Evadi Gola Vaadidhi

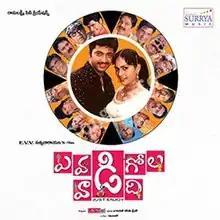

Evadi Gola Vaadidhi is a 2005 Telugu language comedy film directed by E.V.V. Satyanarayana. It stars Aryan Rajesh and Deepika supported by Chalapathi Rao, Brahmanandam, Kondavalasa, Ali and Jaya Prakash Reddy. This film was a commercial success and ran for 100 days in many theaters.